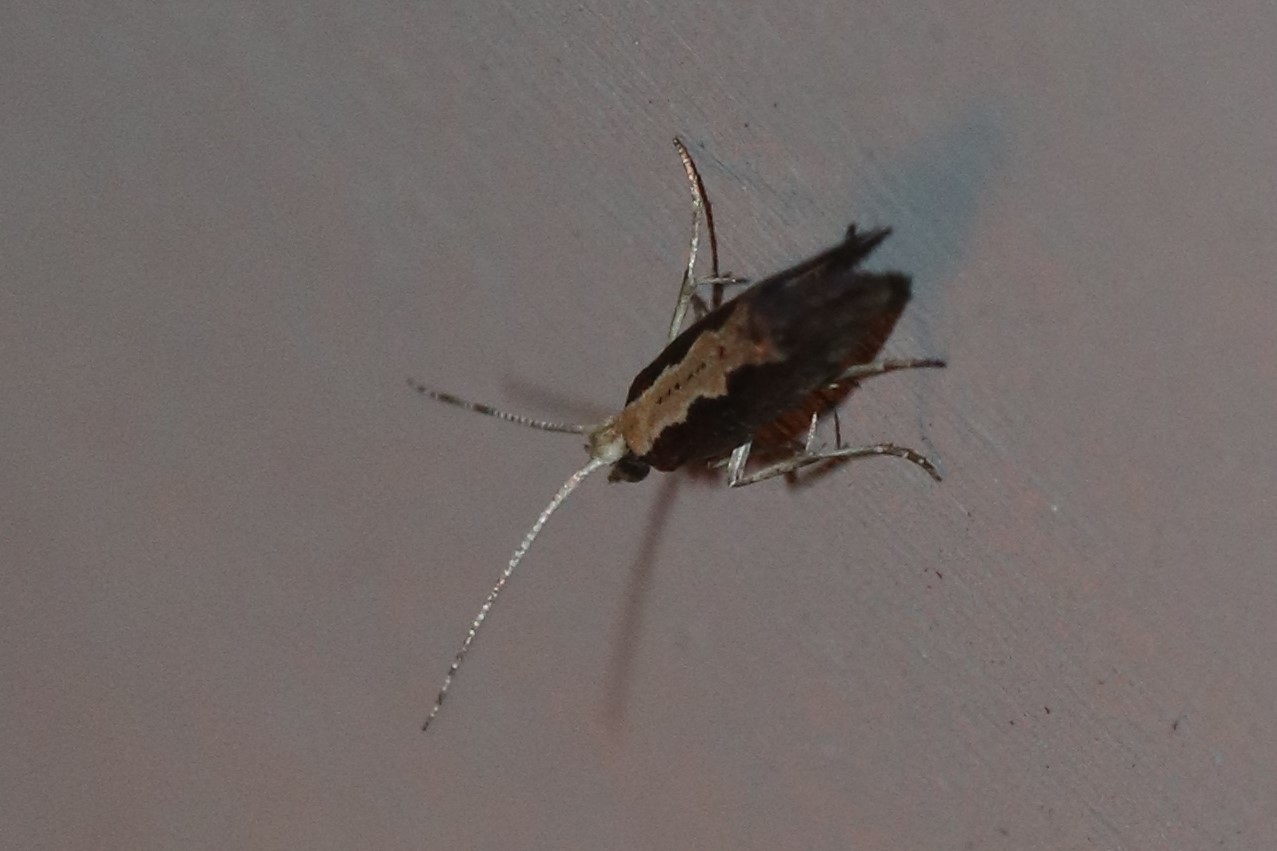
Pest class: diamondback_moth